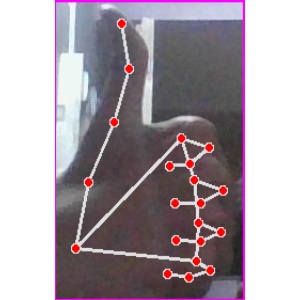
अक्षर: थ